A Woman of Substance (novel)

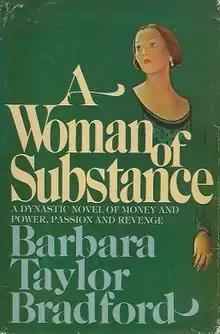
First edition

A Woman of Substance is a novel by Barbara Taylor Bradford, published in 1979. The novel is the first of a seven-book saga about the fortunes of a retail empire and the machinations of the business elite across three generations. The series, featuring Emma Harte and her family also includes "Hold The Dream", "To Be The Best", "Emma's Secret", "Unexpected Blessings", "Just Rewards" and "Breaking the Rules". "A Woman of Substance" was adapted as an eponymous television miniseries as were the sequels "Hold the Dream" and "To Be the Best".